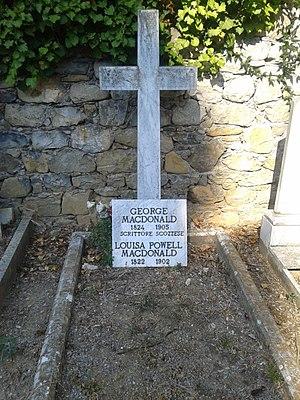
Tombe de George et Luisa McDonald